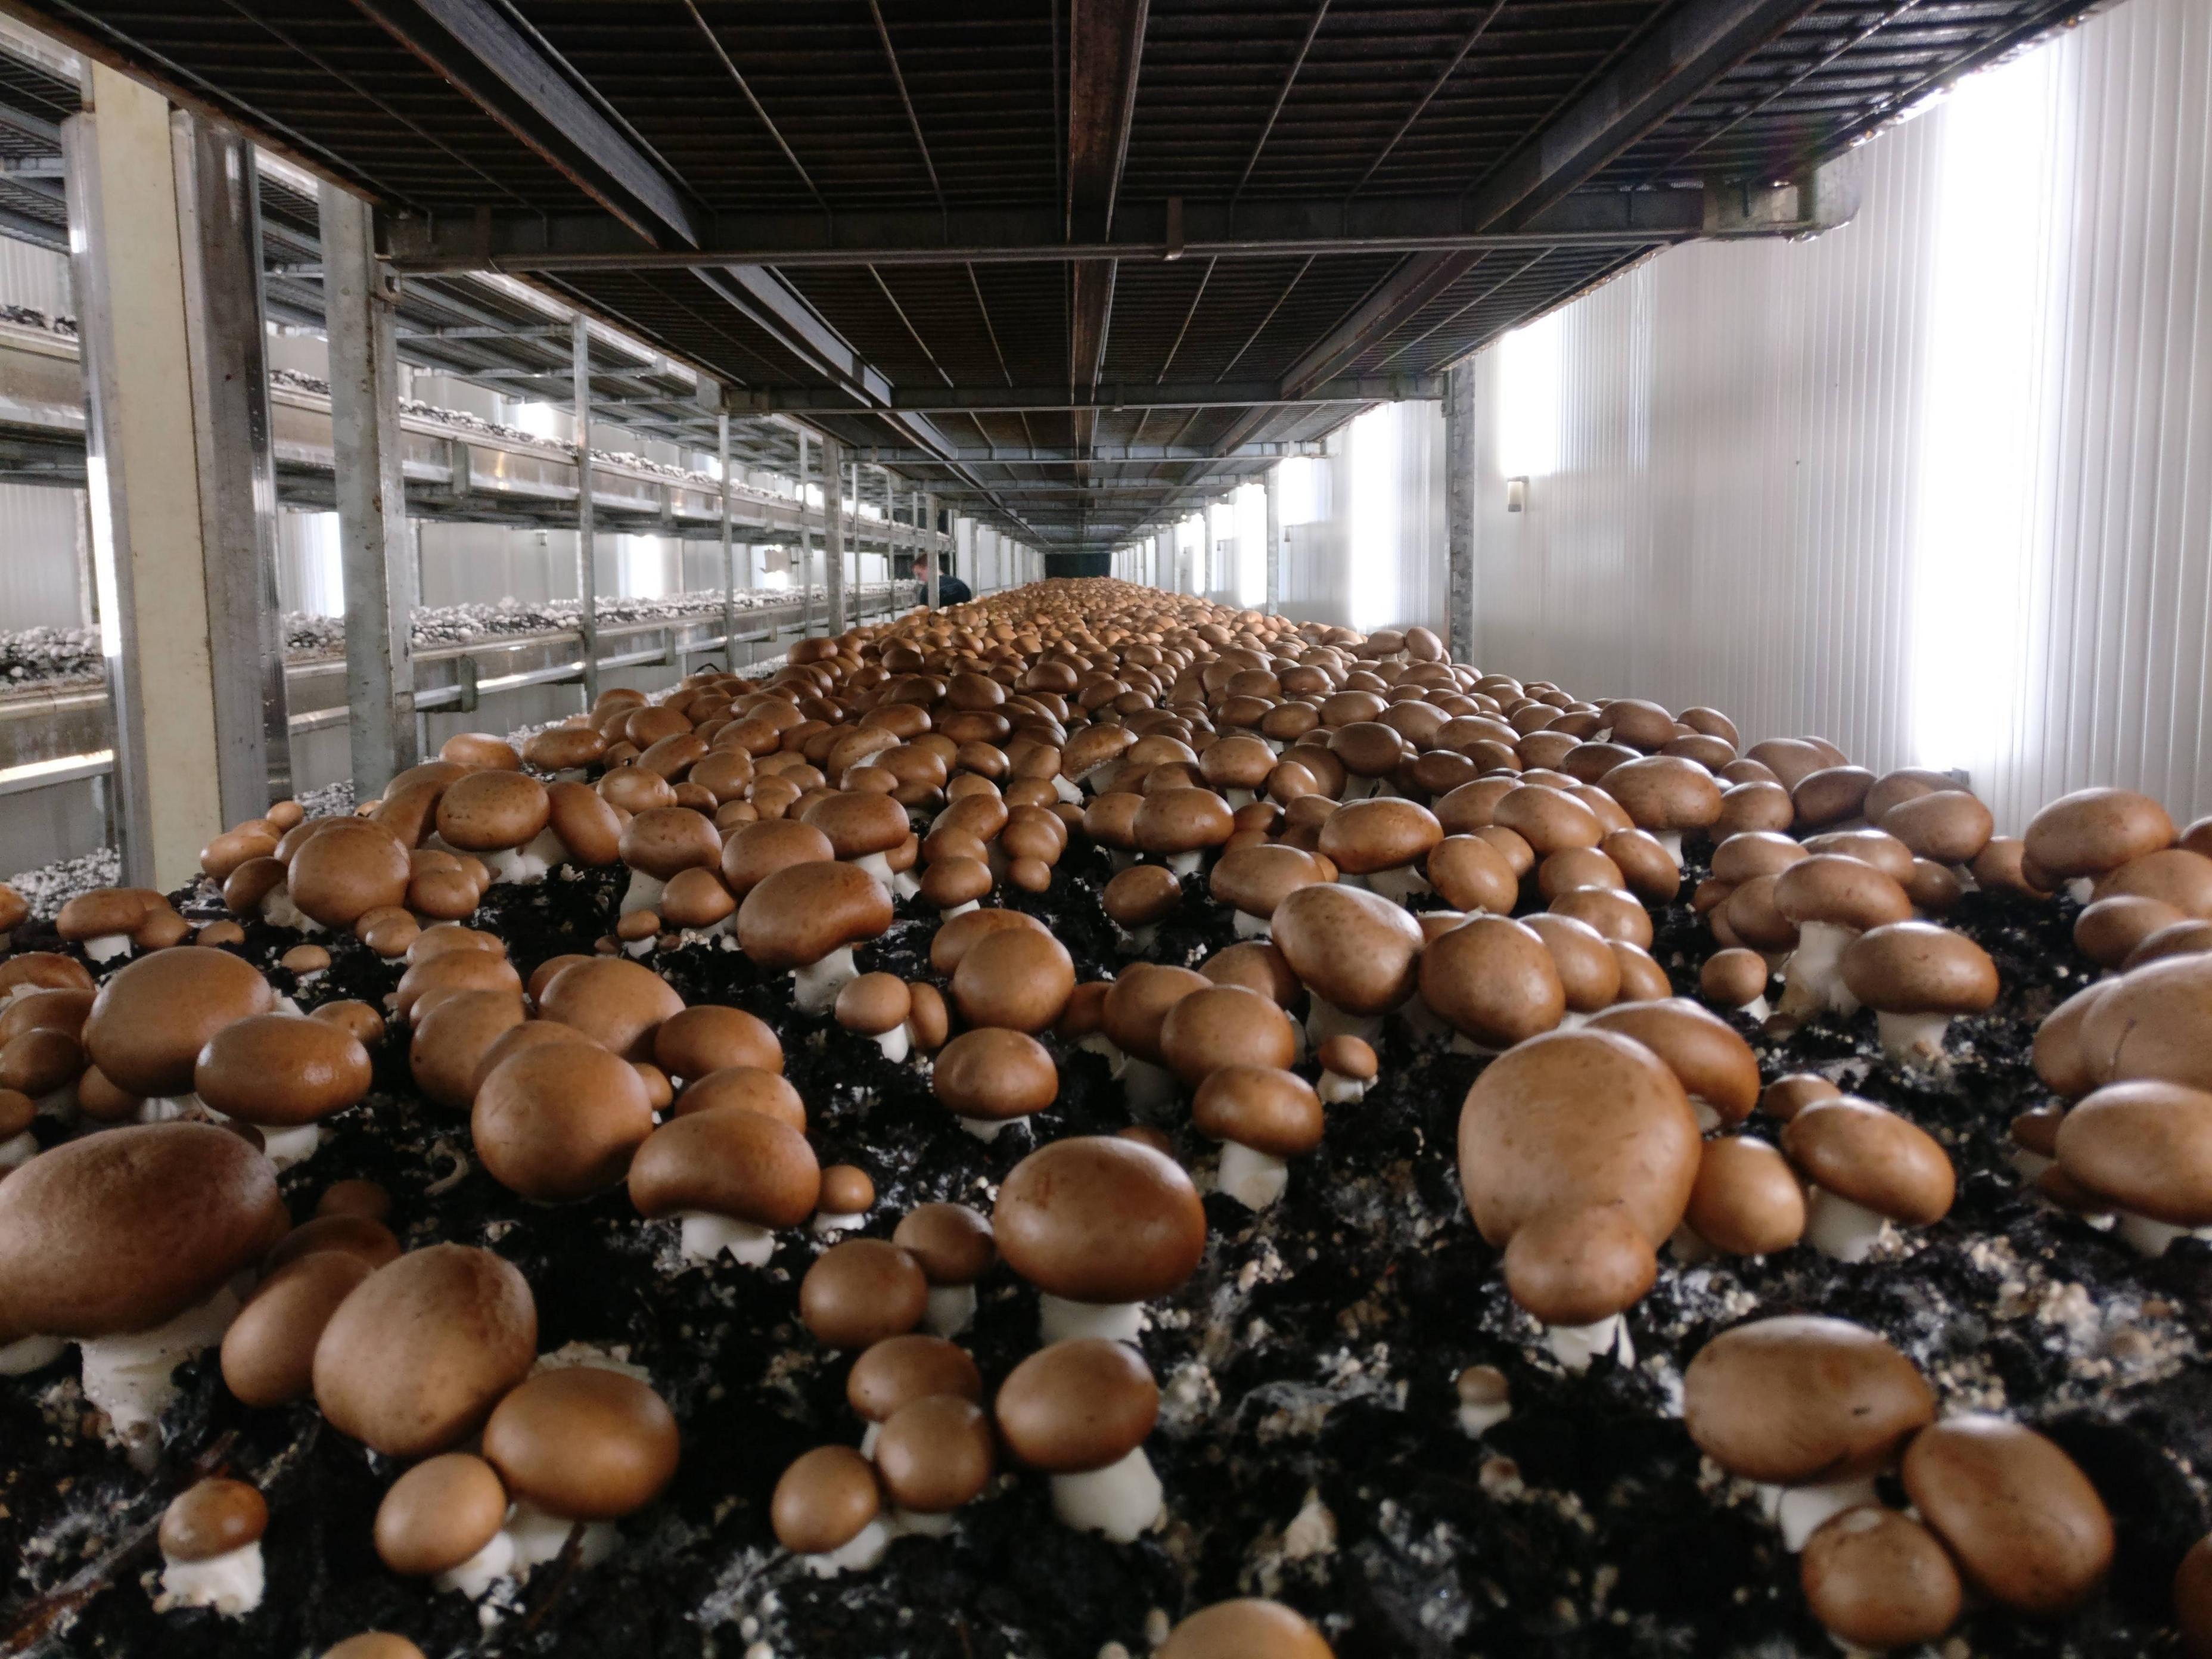
Hii ni shamba kubwa la uyoga uliopandwa kwa wingi ndani ya jengo au chumba maalum.Uyoga huu umepangwa kwenye rafu au vitanda vingi na unaonekana kuwa kwa wingi na utaratibu kuashiria kilimo cha kisasa na kikubwa cha uyoga.